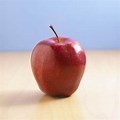
Label: apple